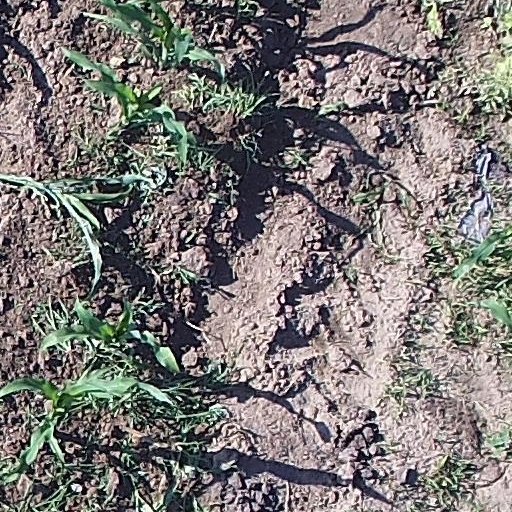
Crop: maize; corn